The Mysterious Island

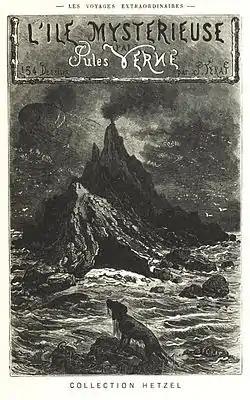
Cover page of "The Mysterious Island"

The Mysterious Island is a novel by Jules Verne, serialised from August 1874 to September 1875 and then published in book form in November 1875. The first edition, published by Hetzel, contains illustrations by Jules Férat. The novel is a crossover sequel to Verne's famous "Twenty Thousand Leagues Under the Seas" (1870) and "In Search of the Castaways" (1867–68), though its themes are vastly different from those books. An early draft of the novel, rejected by Verne's publisher and wholly reconceived before publication, was titled "Shipwrecked Family: Marooned with Uncle Robinson", indicating the influence of the novels "Robinson Crusoe" and "The Swiss Family Robinson". Verne developed a similar theme in his novel, "Godfrey Morgan" (French: "L'École des Robinsons", 1882).